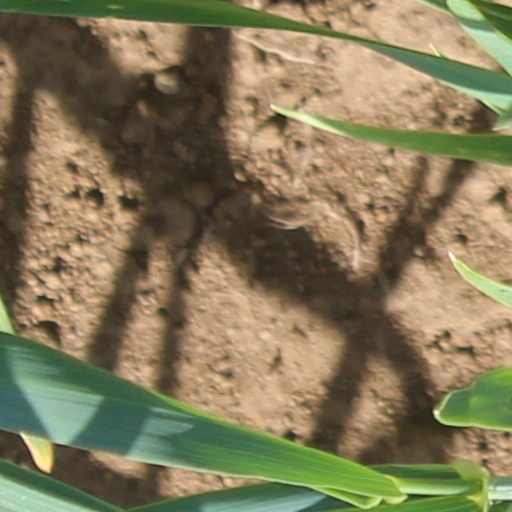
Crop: wheat